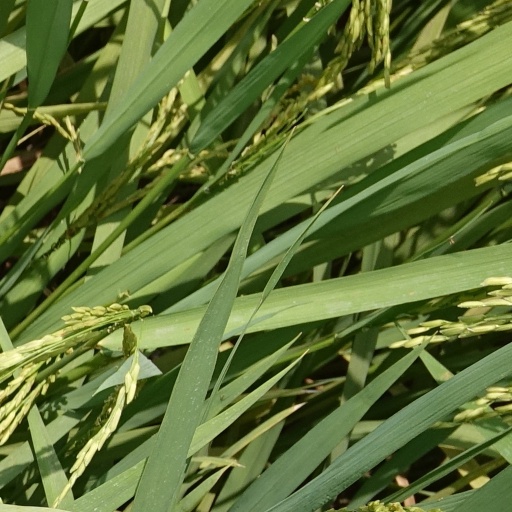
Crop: rice